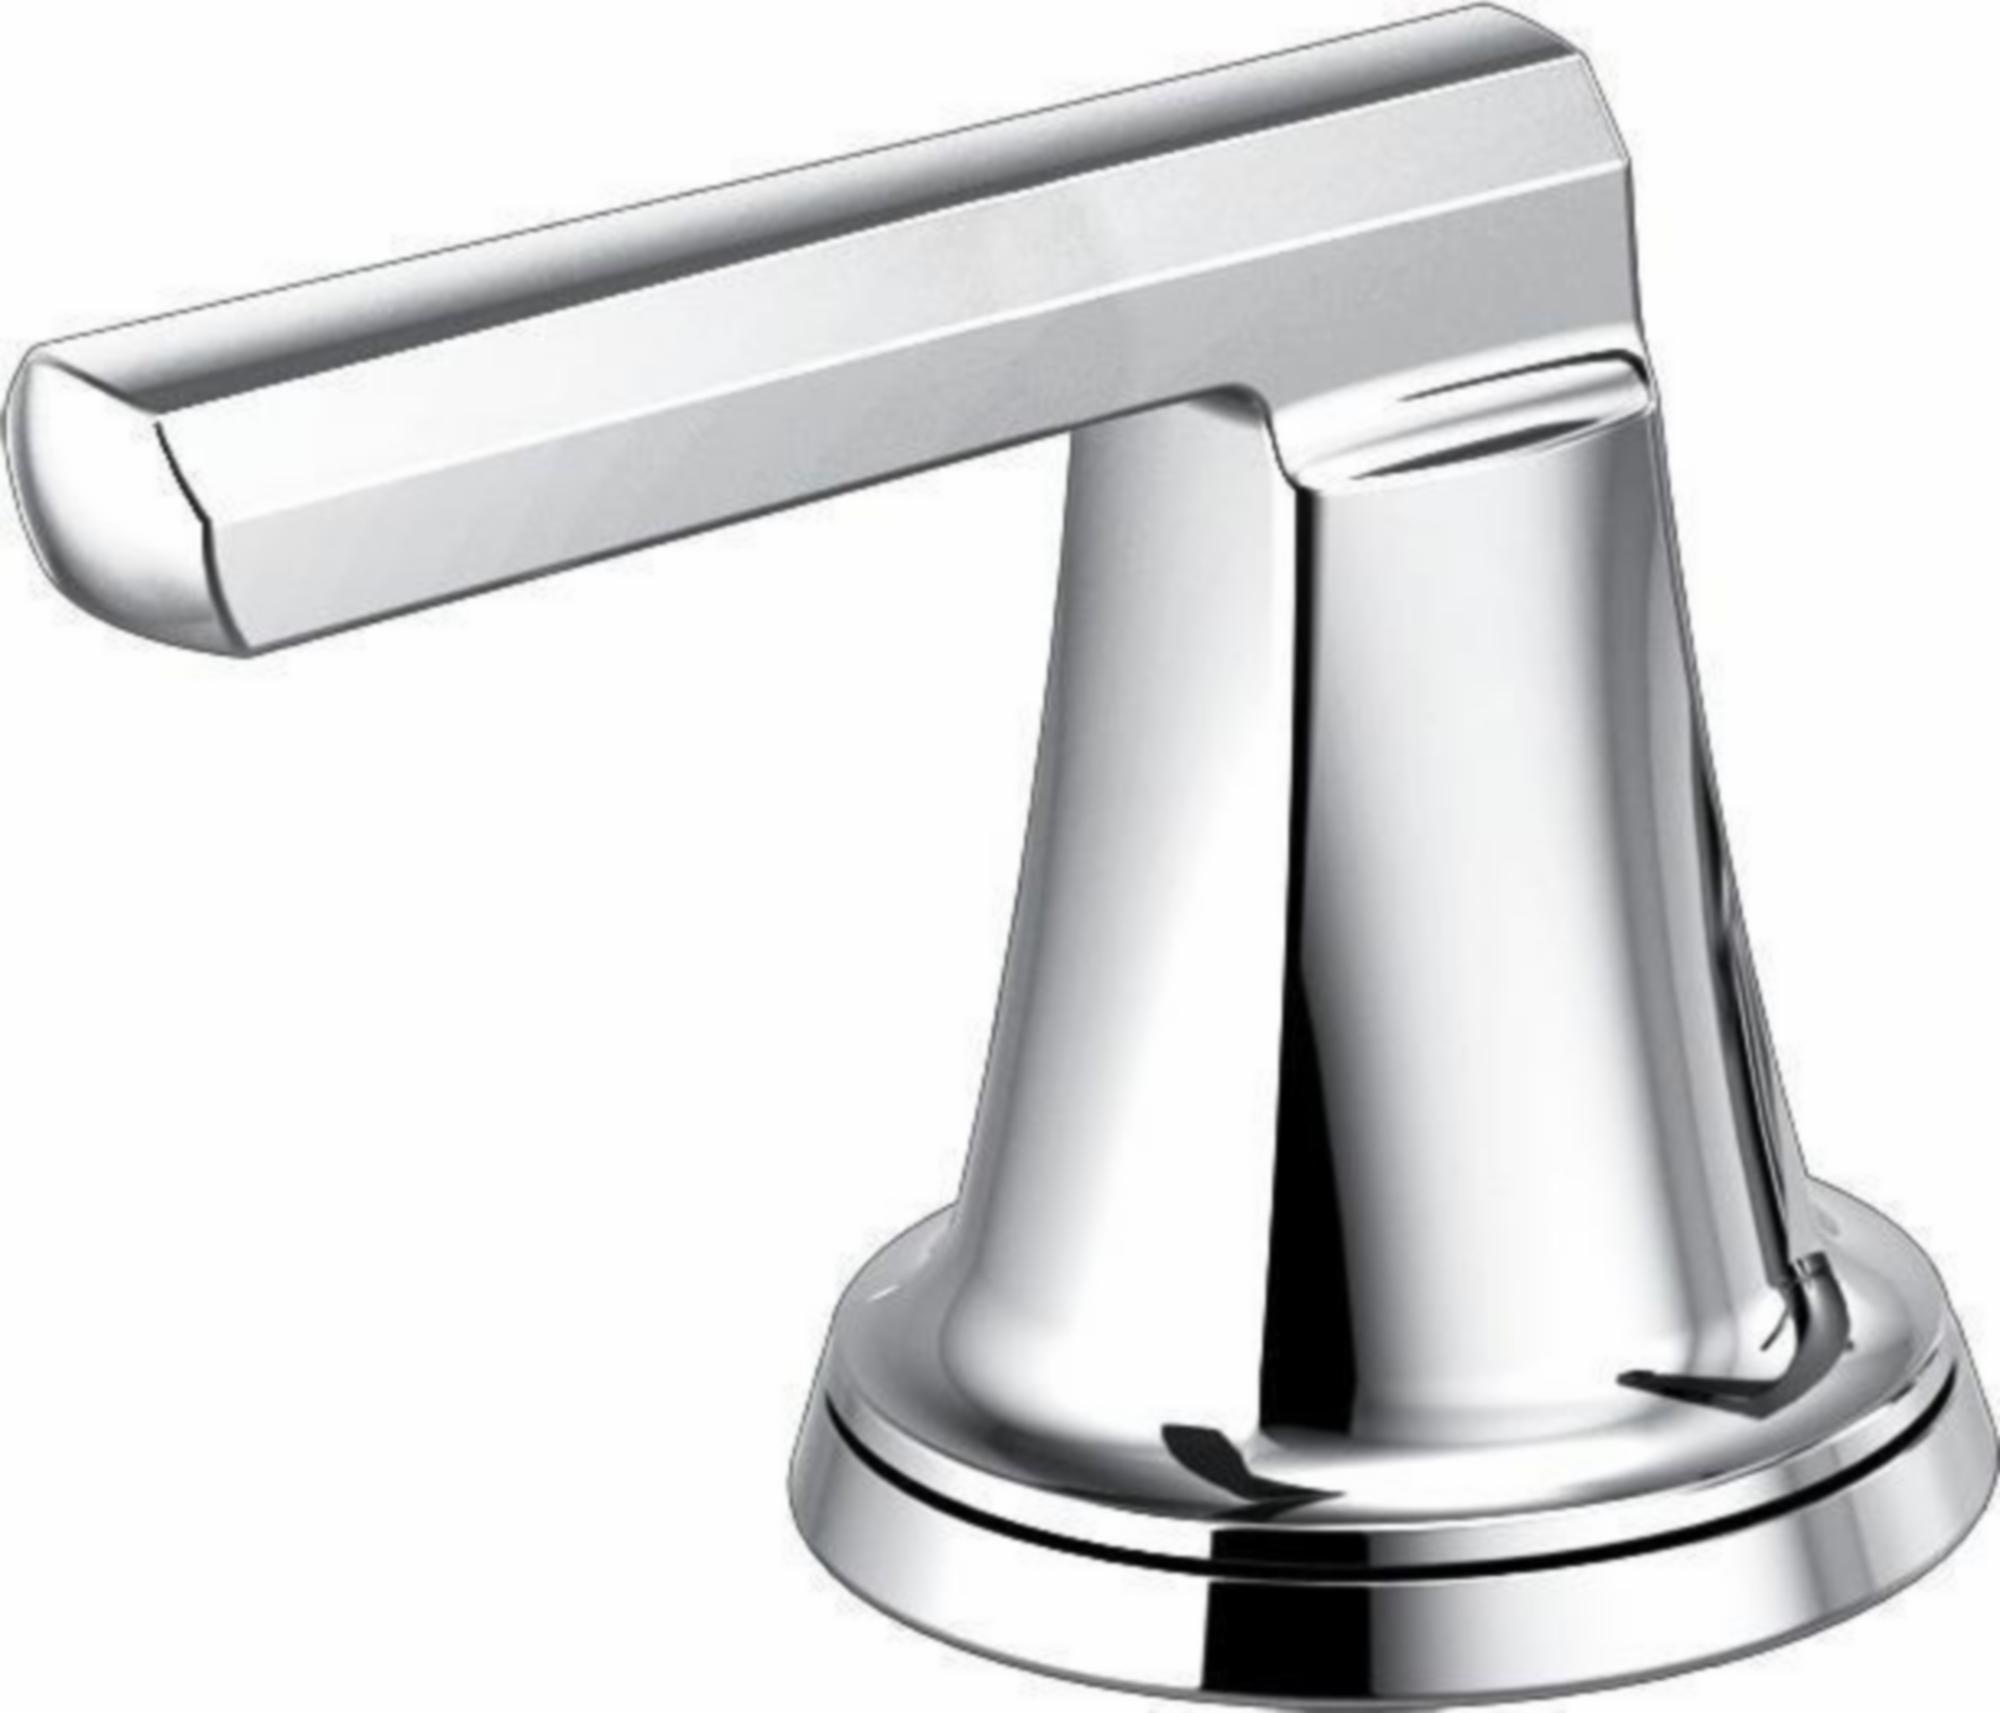
Levoir Roman Tub Lever Handle Kit - Chrome HL698-PC Brizo
Brand: Brizo
Category: Hardware > Plumbing > Plumbing Fixture Hardware & Parts > Faucet Accessories > Faucet Handles & Controls > Lever Handles